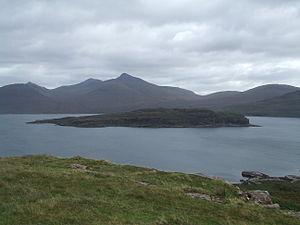
Eorsa est une île du Royaume-Uni située en Écosse.